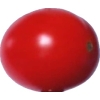
Label: tomato_cherry_red